Dawid Wdowiński

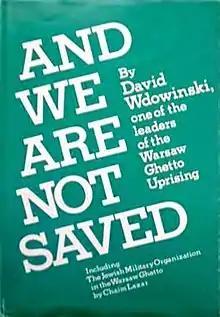
Cover of "And We Are Not Saved" by David Wdowinski

After the war, Wdowiński settled in the United States. Meanwhile, eyewitness accounts of the Warsaw Ghetto uprising were filtered through testimonies of former members of the left-leaning ŻOB. These accounts (also adopted by the postwar Polish Communist state) diminished both the roles and the importance of the ŻZW and Wdowiński. One such writer, Israel Gutman, was an activist in Hashomer Hatzair. Guttman's perspective continued in authoritative citations of Barbara Engelking and the Polish Center for Holocaust Research, who described Wdowiński as a senior activist in the Polish branch of Jabotinsky's New Zionist Organization; i.e. the "revisionist leader in the ghetto [who, in his memoir] attributes himself in command of the fighting organisation of this political movement." Another ŻOB fighter (Icchak Cukierman) wrote, "The Revisionists had seceded from the World Zionist Organization; and before the war, all socialist movements, including the Zionists, saw them as the Jewish embodiminent of Fascism." Wdowiński candidly noted the pro-Soviet political orientation of some leftist Jews following the Soviet invasion of Poland: "The second, the confused political orientation, was largely because many Jewish leaders were reared in the spirit of the Russian Revolution, and they thought they could translate the ideas of the class struggle into Zionist terms."